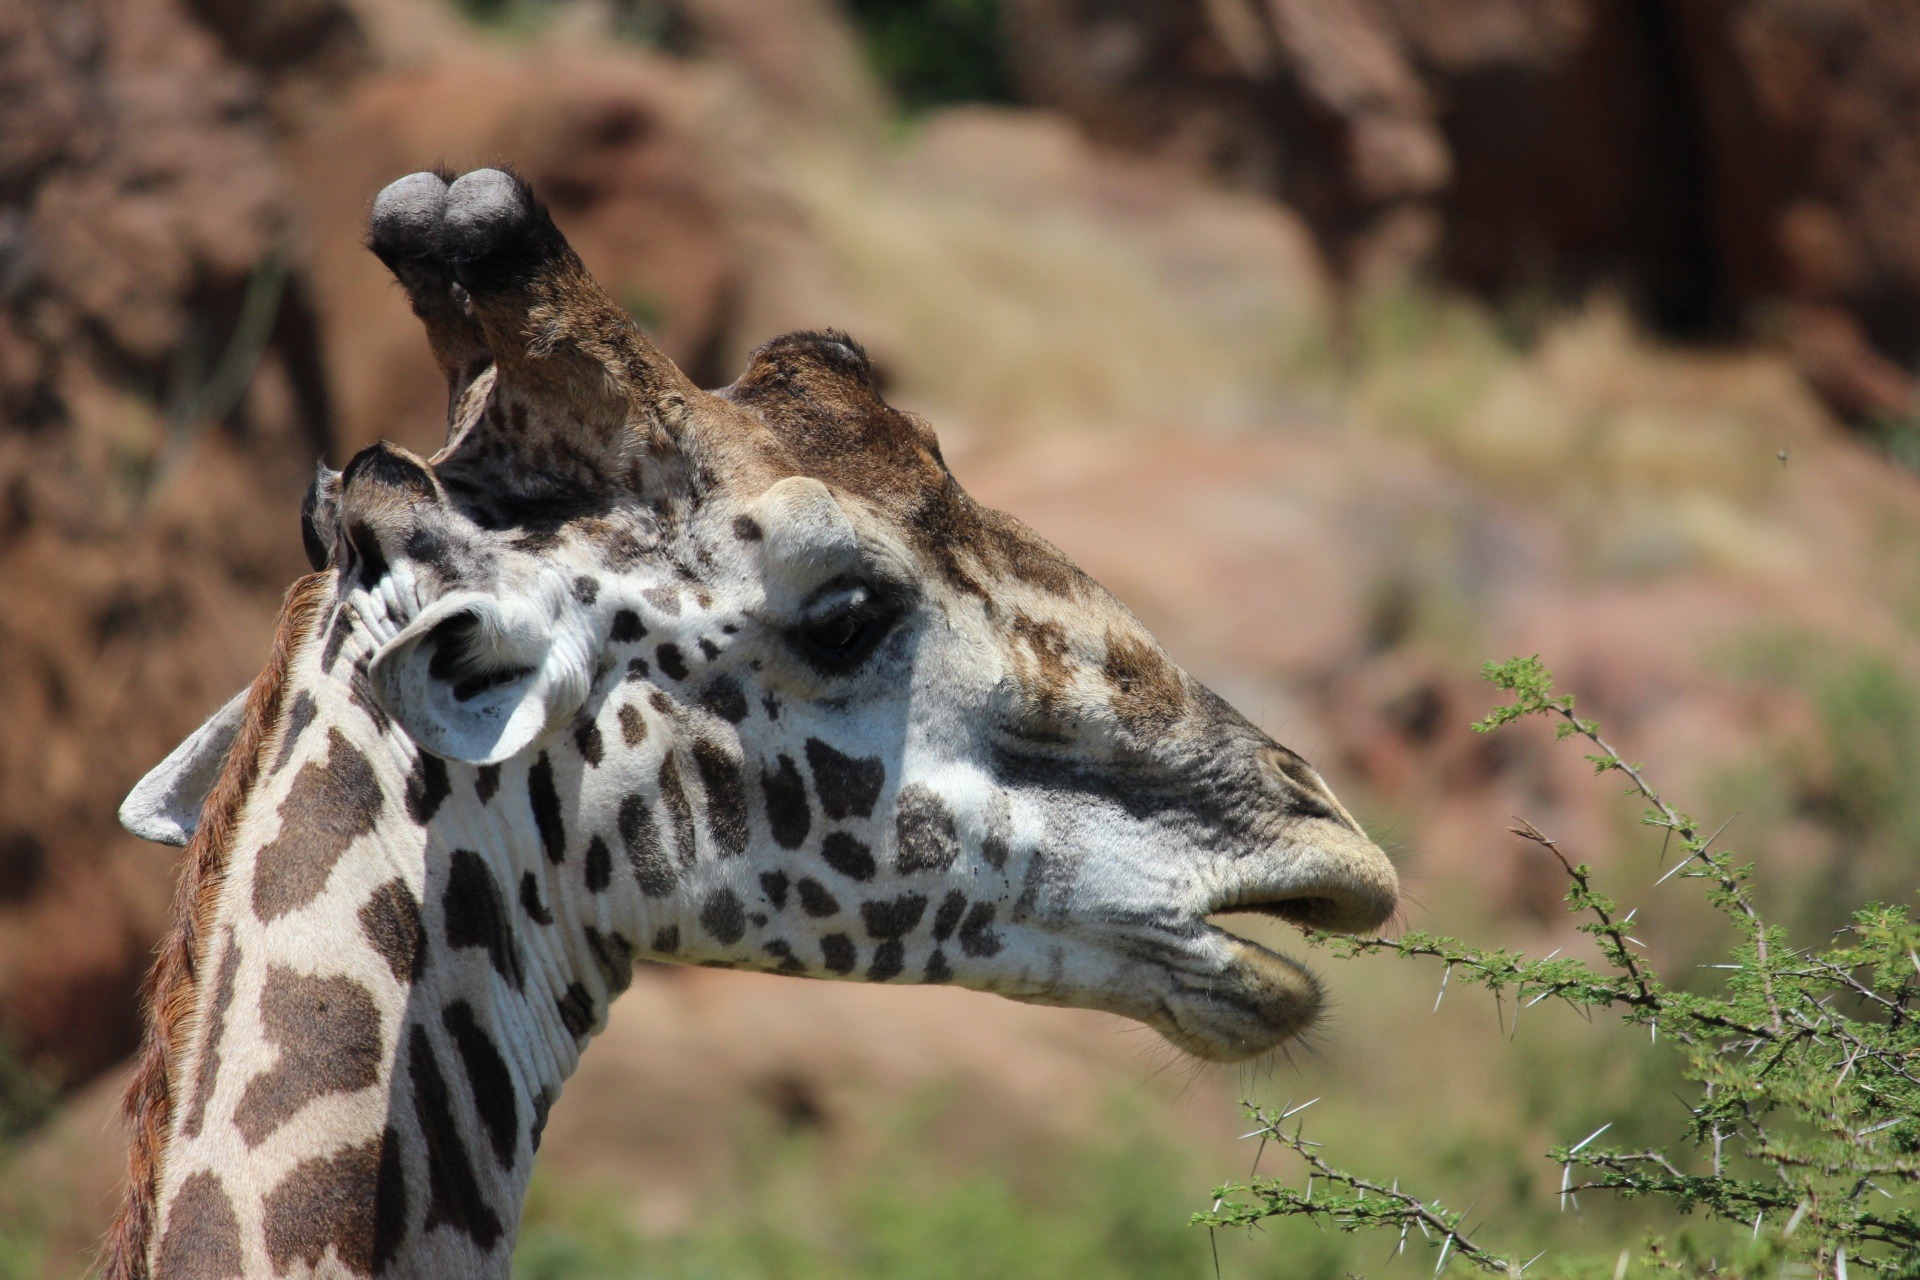
adventure, wildlife, zoo, mammal, fauna, savanna, giraffe, safari, kenya, giraffidae, tsavo